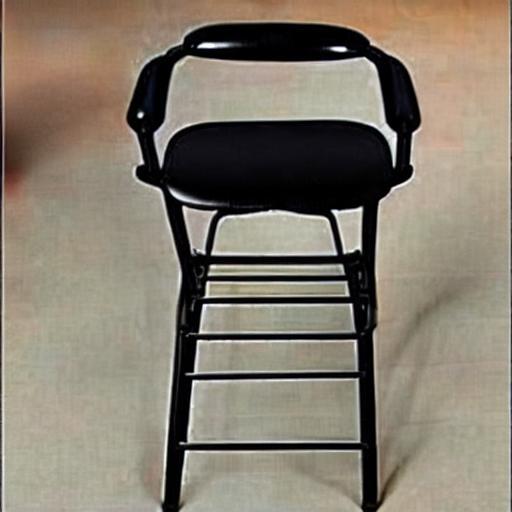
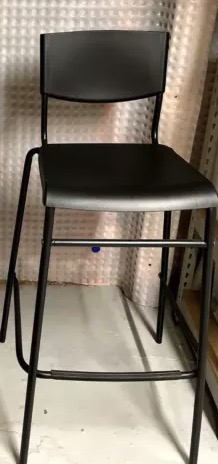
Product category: stool
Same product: no